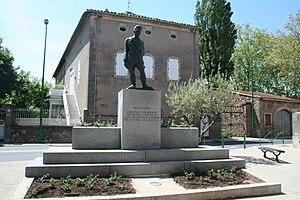
Canet (Hérault) - monument à la mémoire du commandant Paul Demarne (1904-1944), chef du maquis Bir Hakeim, tué au combat le 4 August 1944 près de Gignac.
Le Maquis Bir-Hakeim est un groupe de résistants français né pendant la Seconde Guerre mondiale. Il était situé dans le sud du Massif central, entre le sud de l'Aveyron, l'Hérault, les Cévennes et le Rhône. Ce maquis est célèbre pour son audace, sa mobilité, sa forte structuration militaire mais aussi pour les tragédies qui ont émaillé son histoire. Son nom rappelle la bataille de Bir Hakeim, victoire de la 1ʳᵉ brigade française libre en Libye.